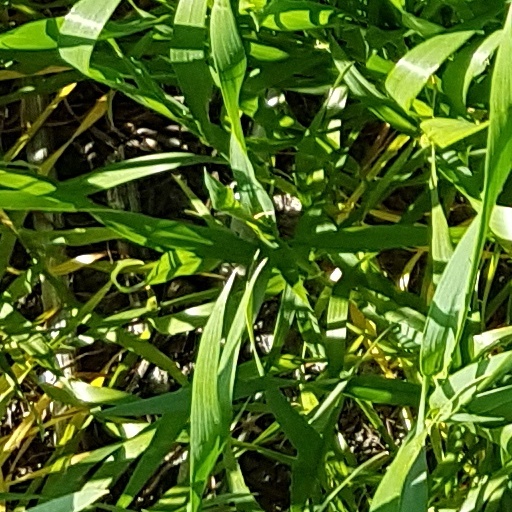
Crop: wheat